Androcalva crispa

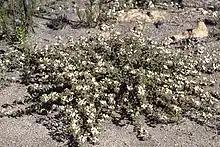
Habit

Androcalva crispa, commonly known as crisped leaf commersonia, is a species of flowering plant in the family Malvaceae and is endemic to the south-west of Western Australia. It is a prostrate shrub that forms suckers from rhizomes and has densely new growth, clusters of lobed, egg-shaped or oblong leaves with wavy, serrated edges, and groups of white and pinkish-purple flowers.